Festa Dos Confederados

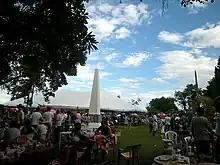
People at Festa dos Confederados

The purpose of Festa dos Confederados is to celebrate the Confederate history and heritage of Santa Barbara d'Oeste. It takes place at Cemitério do Campo in São Paulo, Brazil towards the end of the month of April. Festa dos Confederados contains many aspects that correlate closely with stereotypes that have commonly been associated with United States Southern culture. Thousands of people, including natives and tourists, travel from afar to attend this celebration each year.